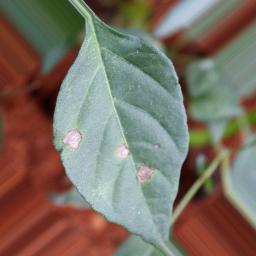
Label: cercospora